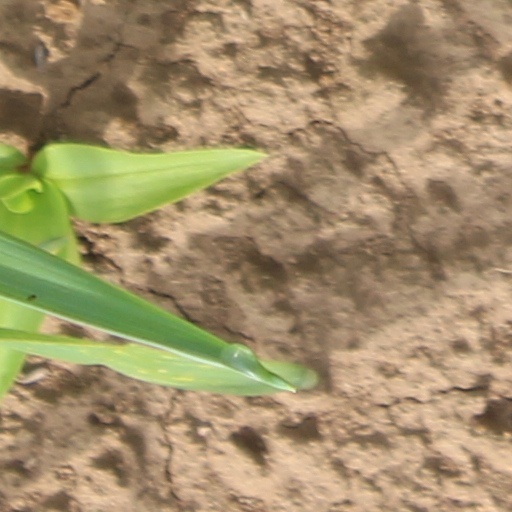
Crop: wheat